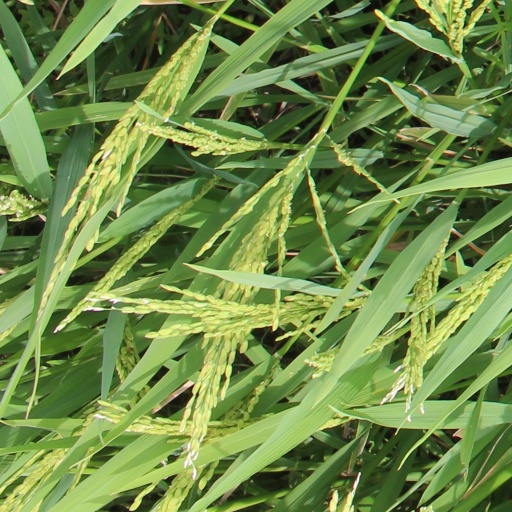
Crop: rice